Siege of Fort Meigs

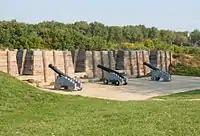
Artillery at Fort Meigs

After the battle, the prisoners from Dudley's command were taken for confinement to the ruined Fort Miami near the British camp. Here, some of the Native warriors began massacring the prisoners and several Americans were killed before Tecumseh, Lieutenant Colonel Matthew Elliott and Captain Thomas McKee of the Indian Department persuaded the warriors to stop. Tecumseh is reputed to have asked Procter why he had not stopped the massacre and, when Procter replied that the Indians could not be made to obey, replied, "Begone! You are unfit to command. Go and put on petticoats". Another version of the incident had Tecumseh rebuking Procter with, "I conquer to save; you to kill". Eye-witness accounts stated that between 12 and 14 prisoners were killed in the massacre.